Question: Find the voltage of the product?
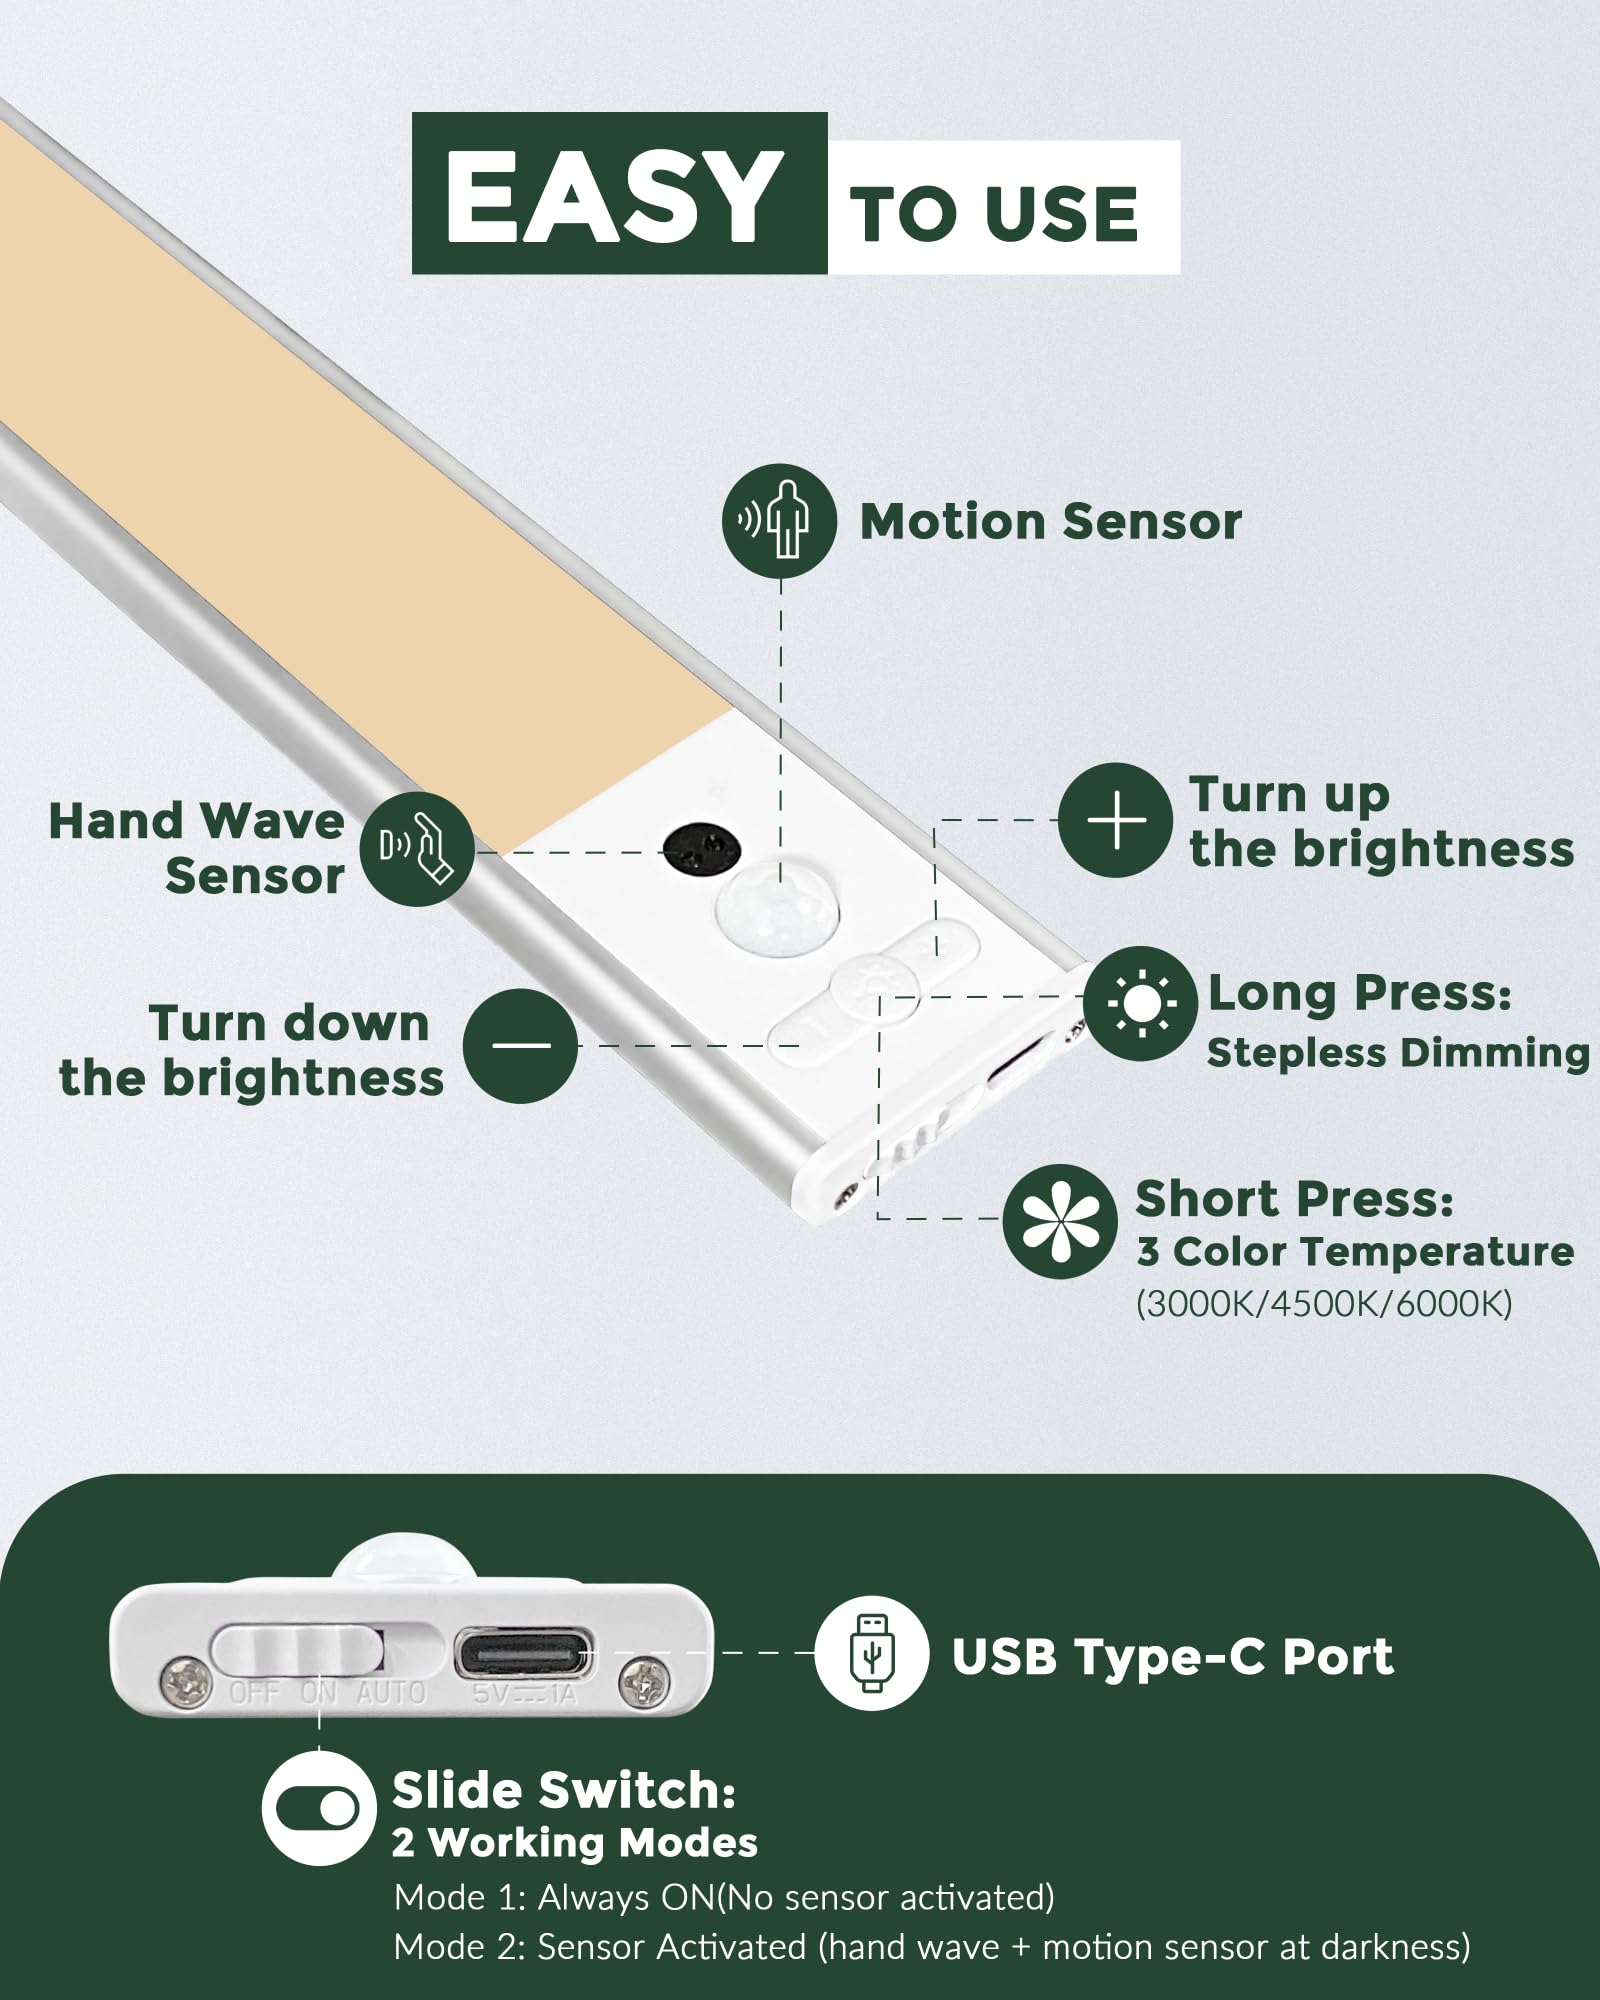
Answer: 5.0 volt